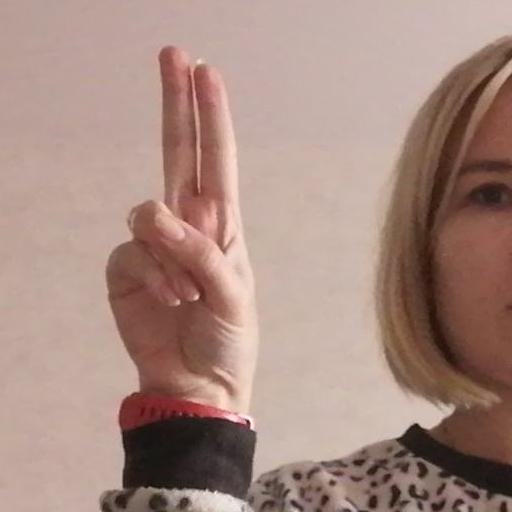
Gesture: two_up